Stylianos Mavromichalis

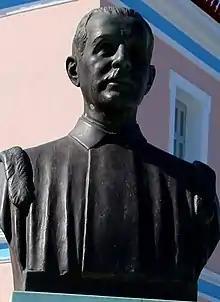
Bust of Stylianos Mavromichalis

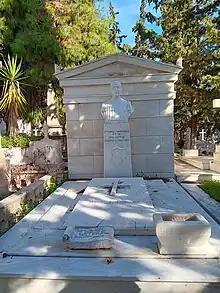
Tombstone of Stylianos Mavromichalis

Stylianos Mavromichalis (1899 – 29 October 1981) was a Greek politician and prime minister.